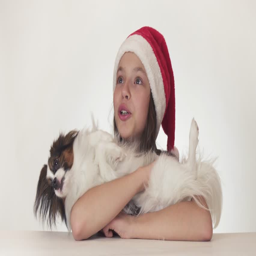
beautiful teenage girl in hat happily hugs her dog on a white background stock footage video